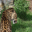
Label: leopard